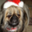
Label: dog